Vladimir Novikov (politician, born 1966)

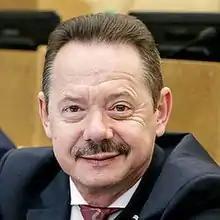

Vladimir Mikhailovich Novikov (born 9 June 1966, Tambov) is a Russian political figure and a deputy of the 7th and 8th State Dumas.